Petit Jean State Park

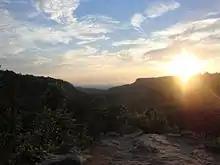
View from Mather Lodge breezeway

The CCC built several roads and trails through the park. The Blue Hole Road, which now forms part of the Boy Scout Trail, originally provided vehicular access from the Red Bluff loop road down to the Blue Hole swimming area. Surviving features include culverts, a retaining wall, and some guard rail. A well-preserved section of trail built by the CCC is the Cedar Falls Trail, which provides access from Mather Lodge into the canyon, and includes a bridge across Cedar Creek.